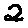
Label: 2